3rd Special Operations Helicopter Regiment "Aldebaran"

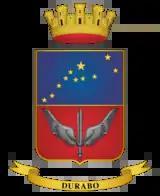
Regimental coat of arms highlighting Aldebaran within the Taurus constellation

The 3rd Special Operations Helicopter Regiment "Aldebaran" is an Italian Army regiment based at Viterbo Airport in Lazio. The regiment is part of the army aviation and assigned to the Airmobile Brigade "Friuli". The regiment supports the special forces and ranger regiments of the Army Special Forces Command. The regiment's anniversary falls, as for all Italian Army aviation units, on 10 May 1953, the day the aviation speciality was founded.